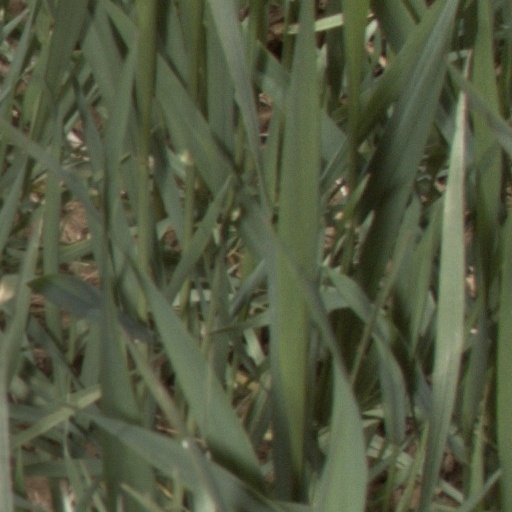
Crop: wheat